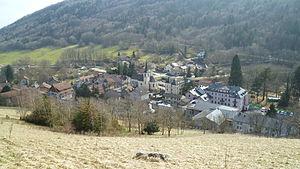
Monnetier-Mornex, est une commune française située dans le département de la Haute-Savoie, en région Auvergne-Rhône-Alpes.